Malaysian Chinese Association

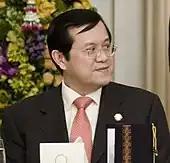
Ong Tee Keat, president 2008–2010

In the March 2008 general elections, MCA fared badly, winning only 15 parliamentary seats and 32 state seats, less than half the number of seats they won in the previous election. Ong decided not to contest the presidency during the party elections later that year, to allow a new leader to take over. The October 2008 party election marked a realignment of the party's factions, with the return of Chua Soi Lek to the fold. Ong Ka Ting's anointed successor was vice-president Ong Tee Keat. Meanwhile, Chua entered the race for deputy president, facing among others, Ong Ka Chuan, the elder brother of Ka Ting. Ong Tee Keat won the presidency comfortably, while Chua edged out Ka Chuan. Following his victory, Tee Keat pledged reform and reaching out to more young voters to revive the party.